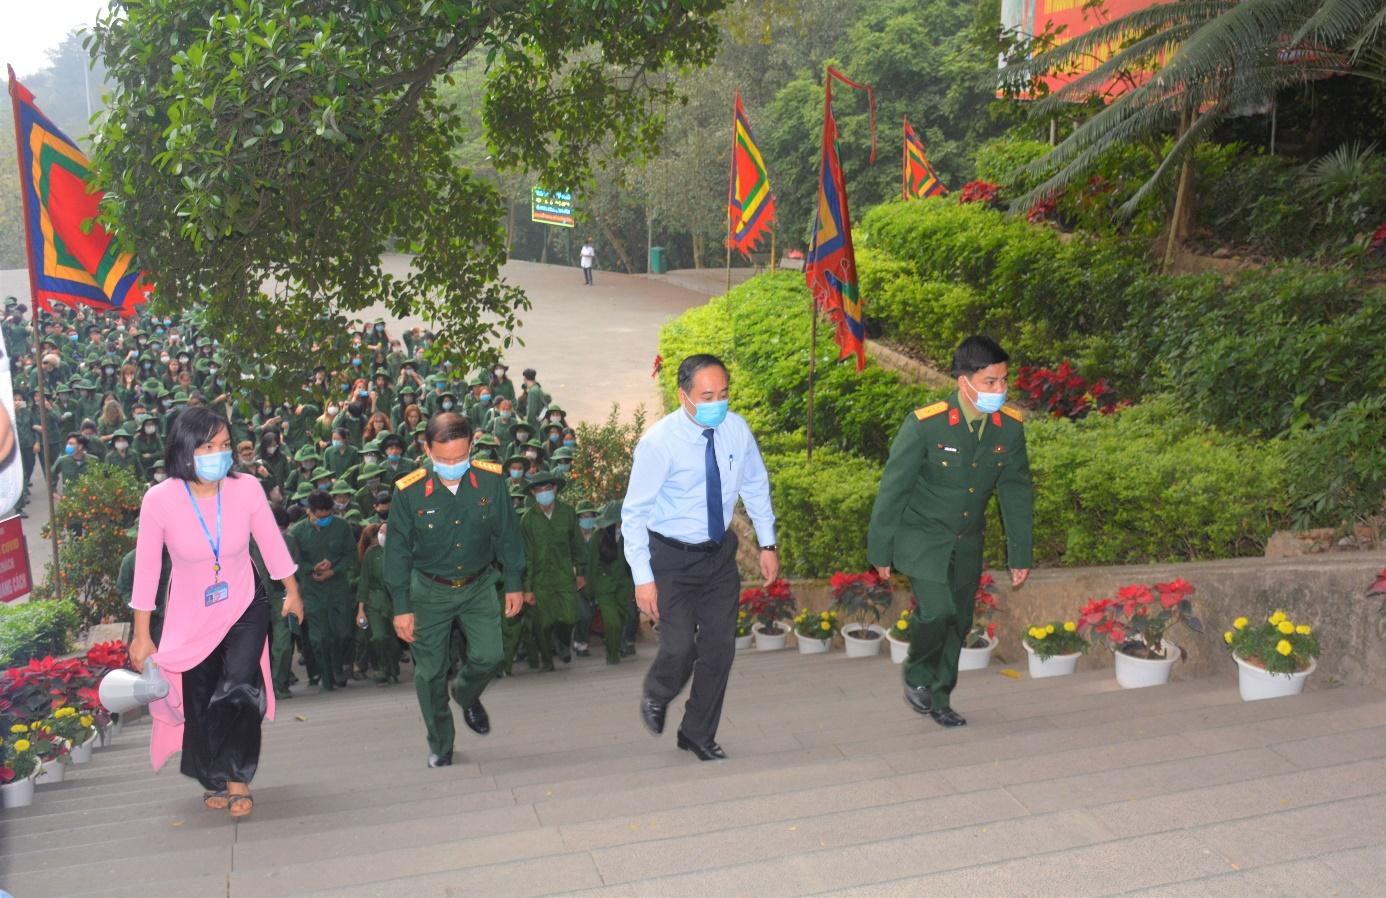
có một đoàn người đang đứng ở khu vực phía dưới